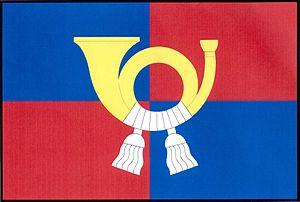
Grešlové Mýto est une commune du district de Znojmo, dans la région de Moravie-du-Sud, en République tchèque. Sa population s'élevait à 216 habitants en 2019.